Carla Suárez Navarro

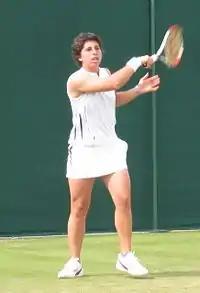
Suárez playing at the 2008 Wimbledon Championships

At the French Open, Suárez Navarro reached the quarterfinals of her first Grand Slam main-draw tournament. After three qualifying matches she defeated former world No. 1, Amélie Mauresmo, in the second round 6–3, 6–4, Australian Casey Dellacqua in the third round, and 26th-seeded Italian Flavia Pennetta in the fourth round 6–3, 6–2. Suárez Navarro then lost to third-seeded Jelena Janković in the quarterfinals. At Wimbledon, she lost to second-seeded Janković in the second round, also in straight sets.